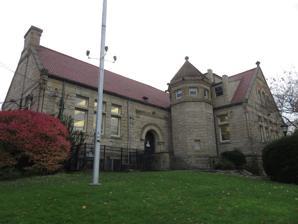
Building: Carnegie Free Library (McKeesport, Pennsylvania)
Country: United States of America
Year built: 1902
United States historic place Carnegie Free Library U.S. National Register of Historic Places Pittsburgh Landmark – PHLF Show map of Pennsylvania Show map of the United States Location 1507 Library Ave., McKeesport, Pennsylvania Coordinates 40°20′42″N 79°51′20″W / 40.34500°N 79.85556°W / 40.34500; -79.85556 Area 1.5 acres (0.61 ha) Built 1902 Architect East, William J.; Stratton, Daniel Architectural style Romanesque, Richardsonian Romanesque NRHP reference No. 80003402 Significant dates Added to NRHP October 15, 1980 Designated PHLF 1979 The Carnegie Free Library in McKeesport , Pennsylvania , is a Public Library built with funds from Pittsburgh steel magnate Andrew Carnegie . McKeesport is located about 15 miles up the Monongahela River from Pittsburgh. The grant for this library was commissioned April 2, 1899. Out of approximately 1,688 libraries funded by Carnegie in America, McKeesport's was the 12th be commissioned. It was listed on the National Register of Historic Places in 1980. References